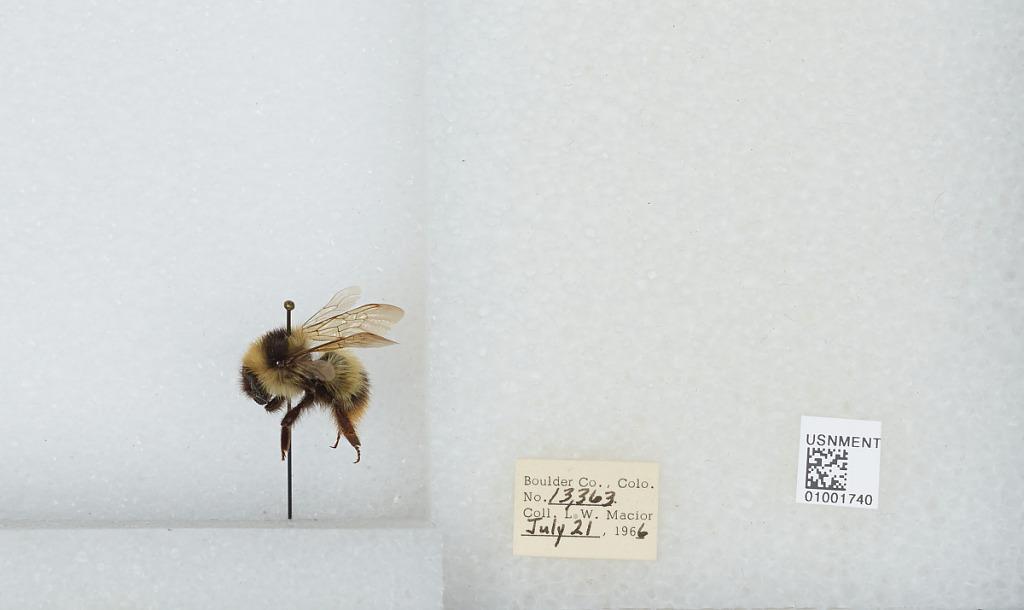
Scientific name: Bombus (Alpinobombus) balteatus Dahlbom
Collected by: L. Macior
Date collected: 1966-7-21
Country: United States
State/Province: Colorado
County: Boulder
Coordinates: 40.0275, -105.252